New York State Route 481

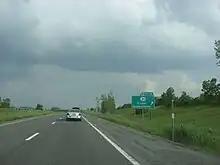
NY 481 approaching exit 12 (NY 31) in Clay

Past the swamp, NY 481 serves more developed areas of the town, running alongside a cluster of housing tracts on the outskirts of a large retail area centered around the highway's junction with NY 31. The commercial district comprises several strip malls and the Great Northern Mall, the latter situated northeast of the NY 31 interchange. From here, the freeway heads through markedly less developed areas, running across farmland to reach the Oneida River (Erie Canal) at the northern edge of Onondaga County. It continues across the waterway into the Oswego County town of Schroeppel, where it connects to County Route 57A (CR 57A) at a half-diamond interchange east of the village of Phoenix. NY 481 continues to run across undeveloped areas of fields and forests, even as it passes close to Phoenix.